Faat Kiné

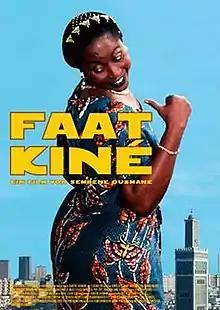
Movie poster

Faat Kiné is a 2000 Senegalese film written and directed by Ousmane Sembène, set in present-day Dakar, Senegal. It provides a critical look at modern, post-colonial Senegal and the place of women in that society. It gives a clear glimpse into life of the Senegalaise middle-class and presents present-day Dakar in all of its contradictions of poverty and wealth, tradition and modernity.